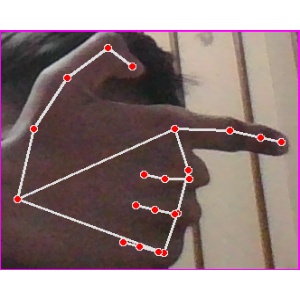
अक्षर: ब